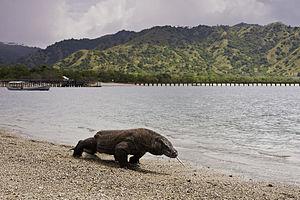
Cet article recense les sites inscrits au patrimoine mondial en Indonésie.